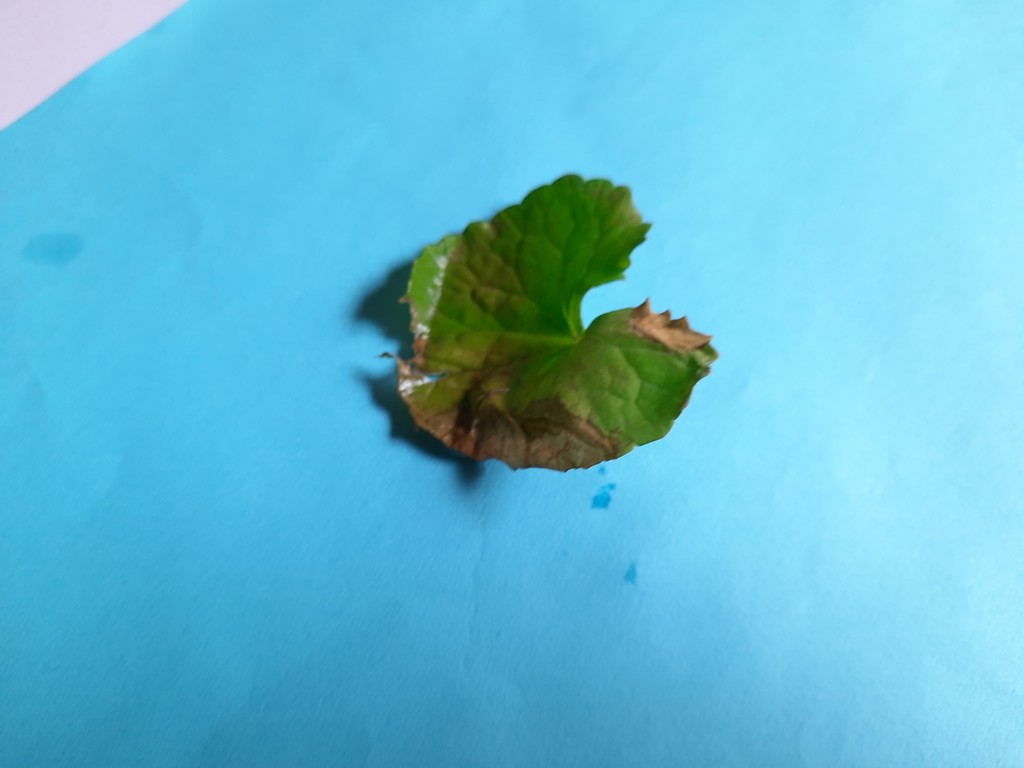
Label: Unhealthy